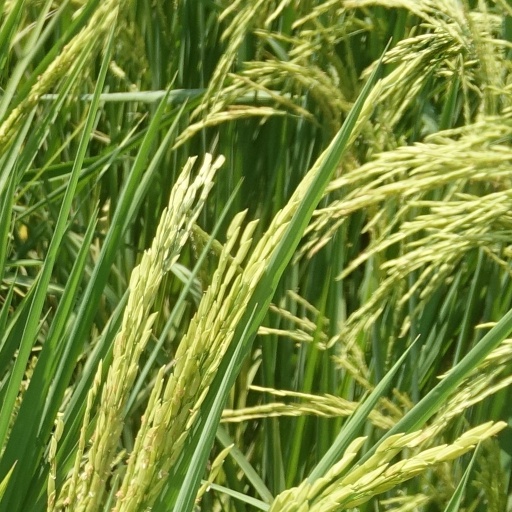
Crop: rice